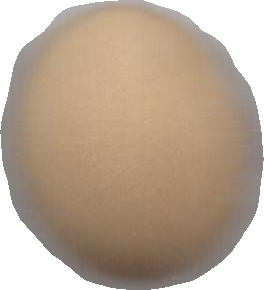
Variety: Grobogan